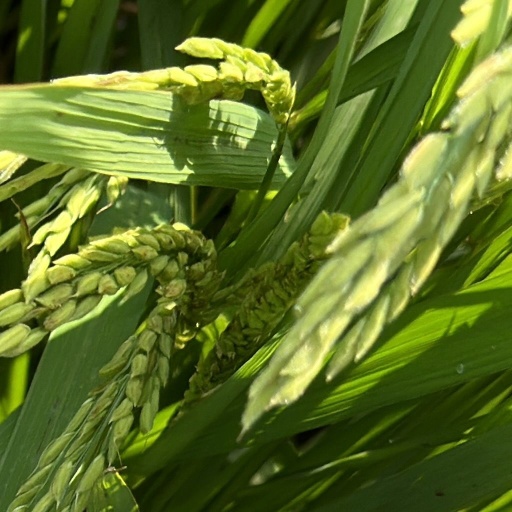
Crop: rice